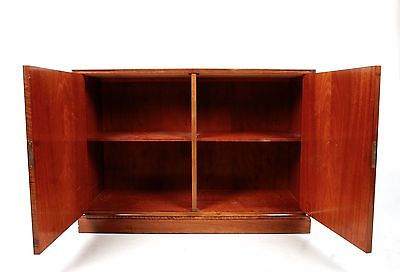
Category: cabinet